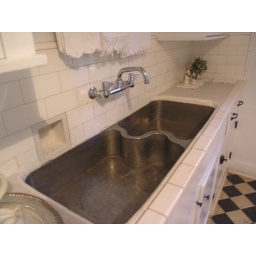
sink in baldwin kitchen